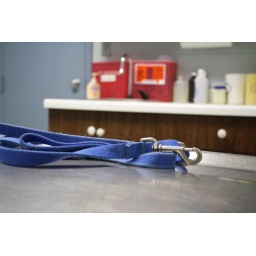
For ODC-drawer. Every dog knows they keep the &amp;quot;cookies&amp;quot; in the top drawer at the vet's office